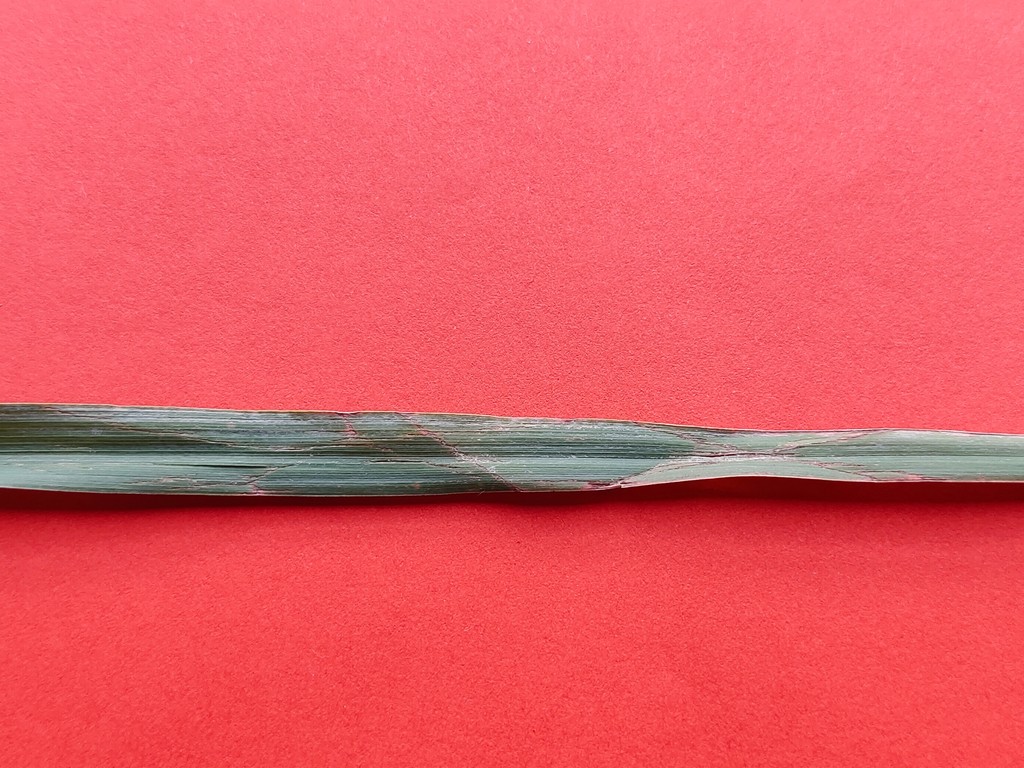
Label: Unhealthy